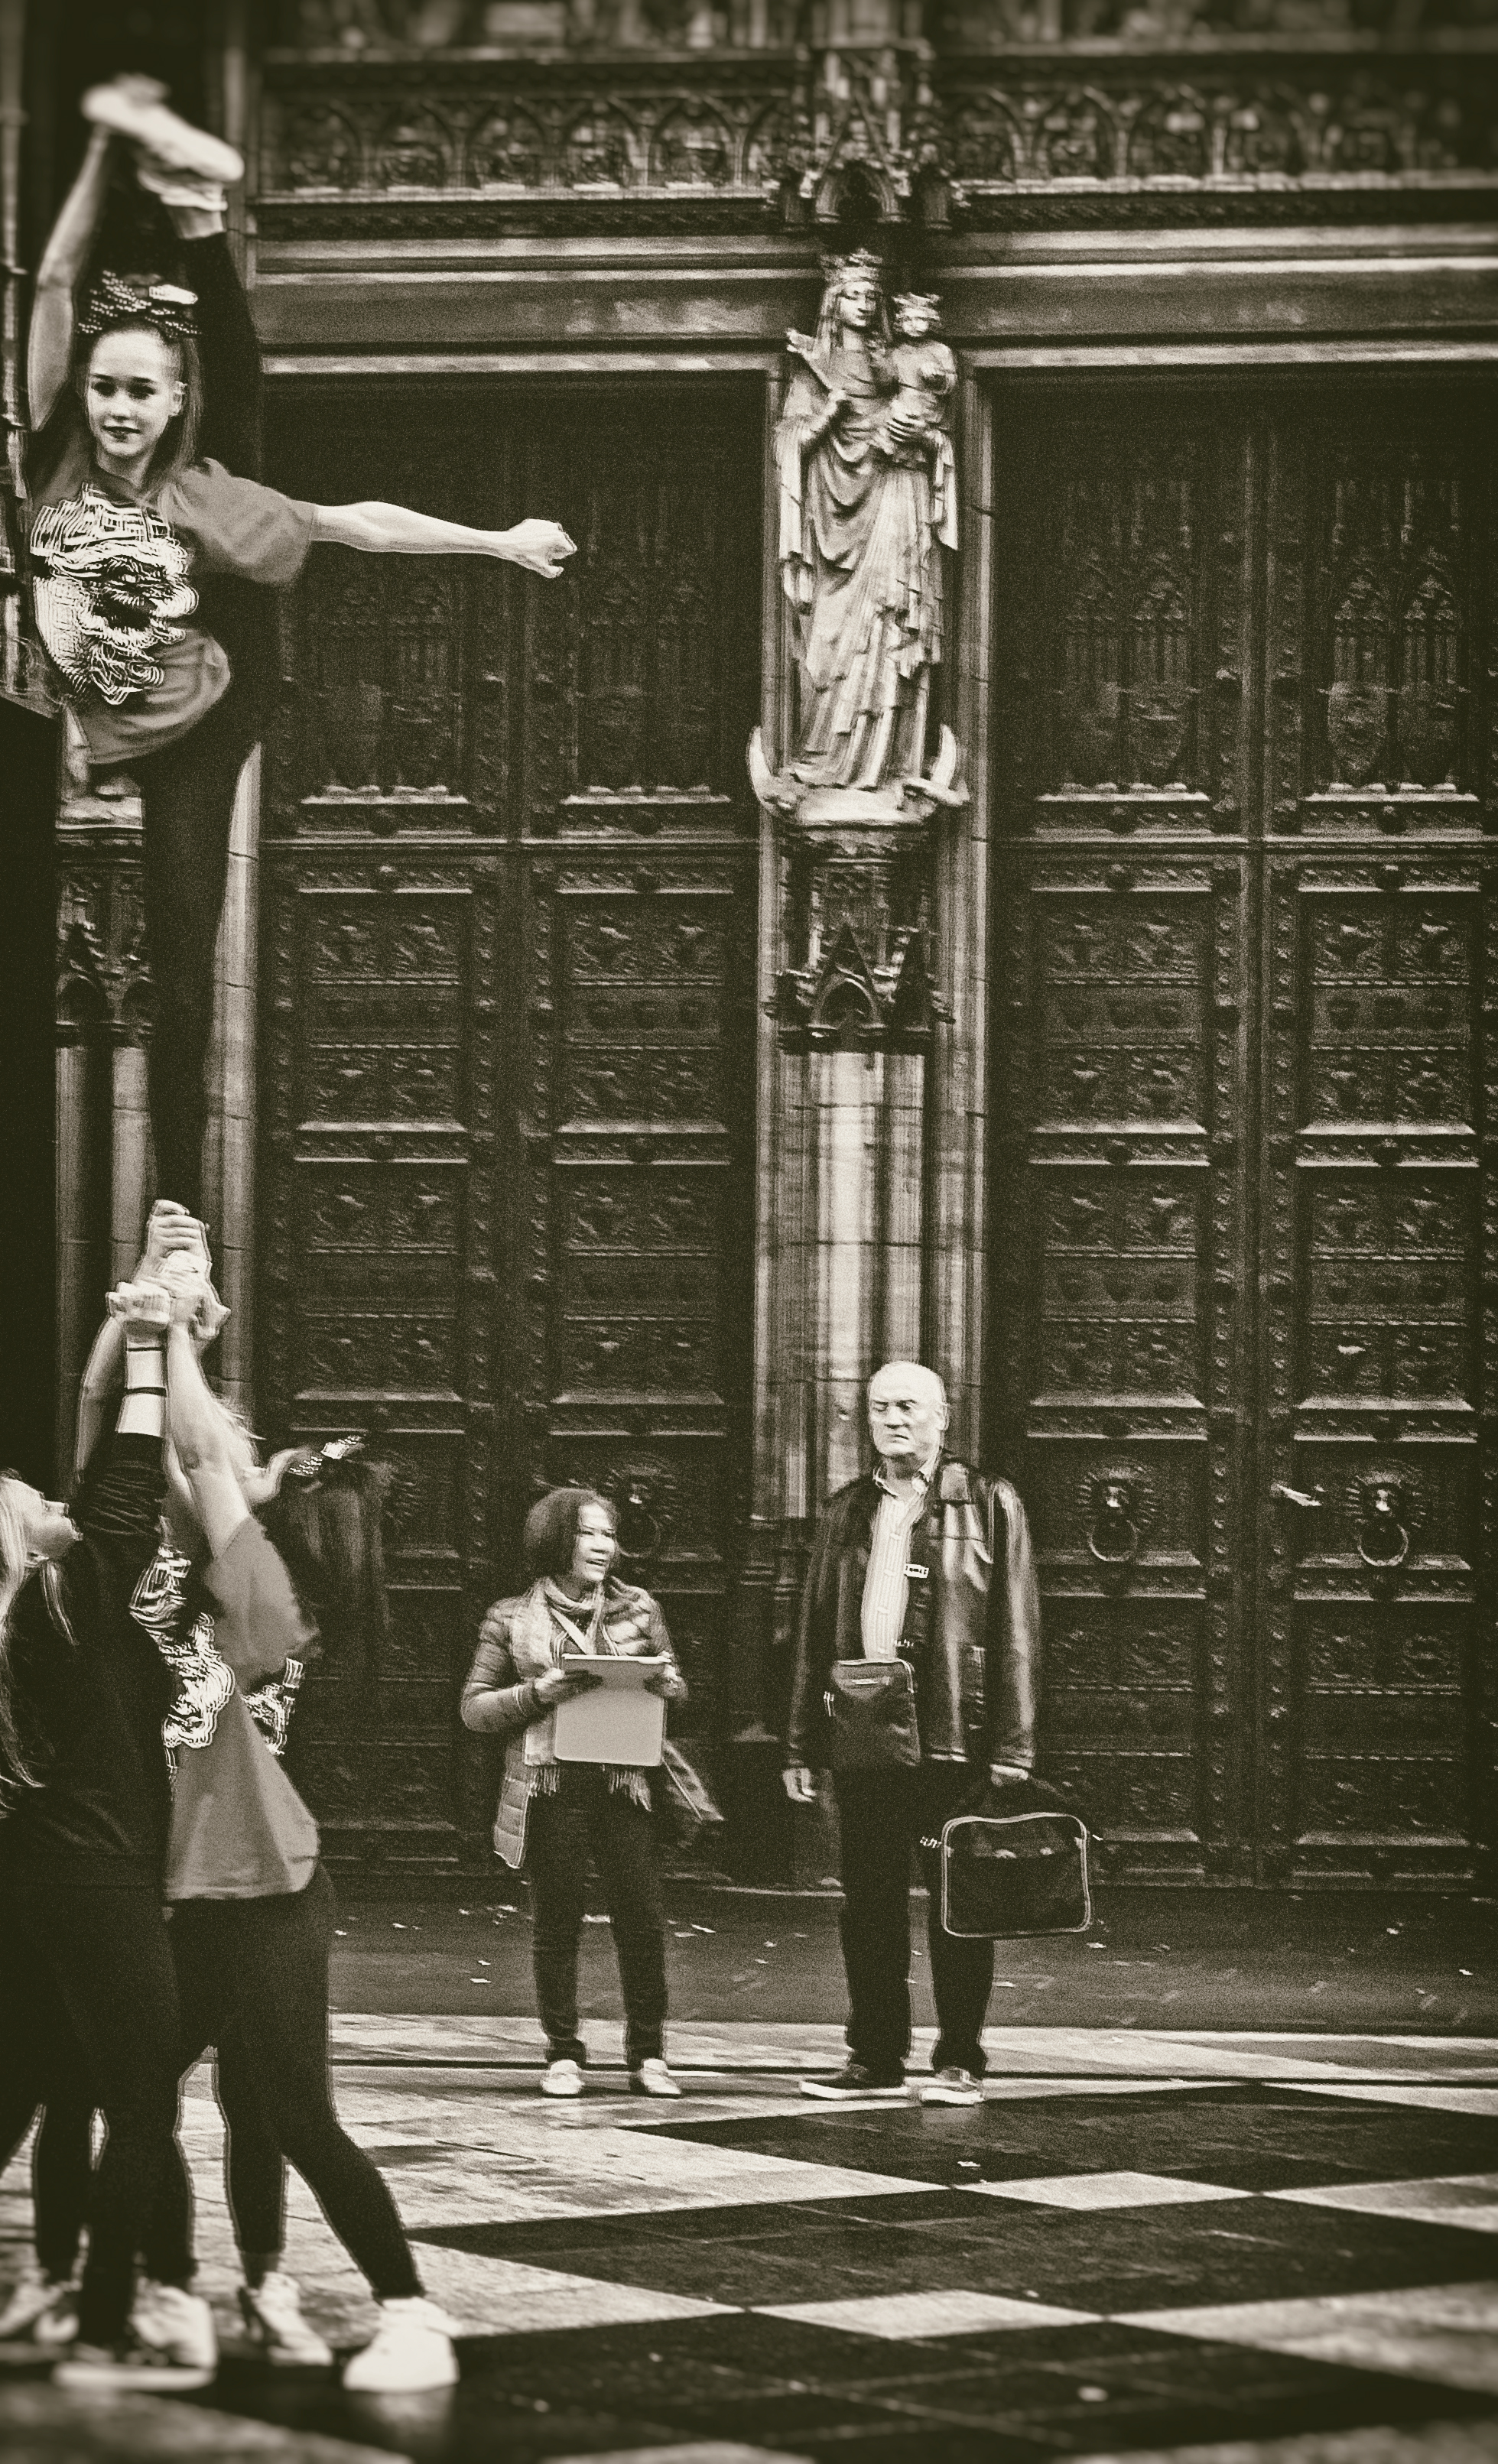
black and white, people, statue, monochrome, art, girls, photograph, germany, cologne, koln, history, acrobats, gymnasts, monochrome photography, ancient history